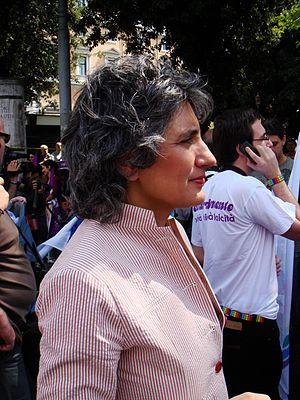
Anna Paola Concia, née le 4 juillet 1963 à Avezzano, est une activiste LGBT et femme politique italienne, députée du Parti démocrate de la XVIᵉ législature.